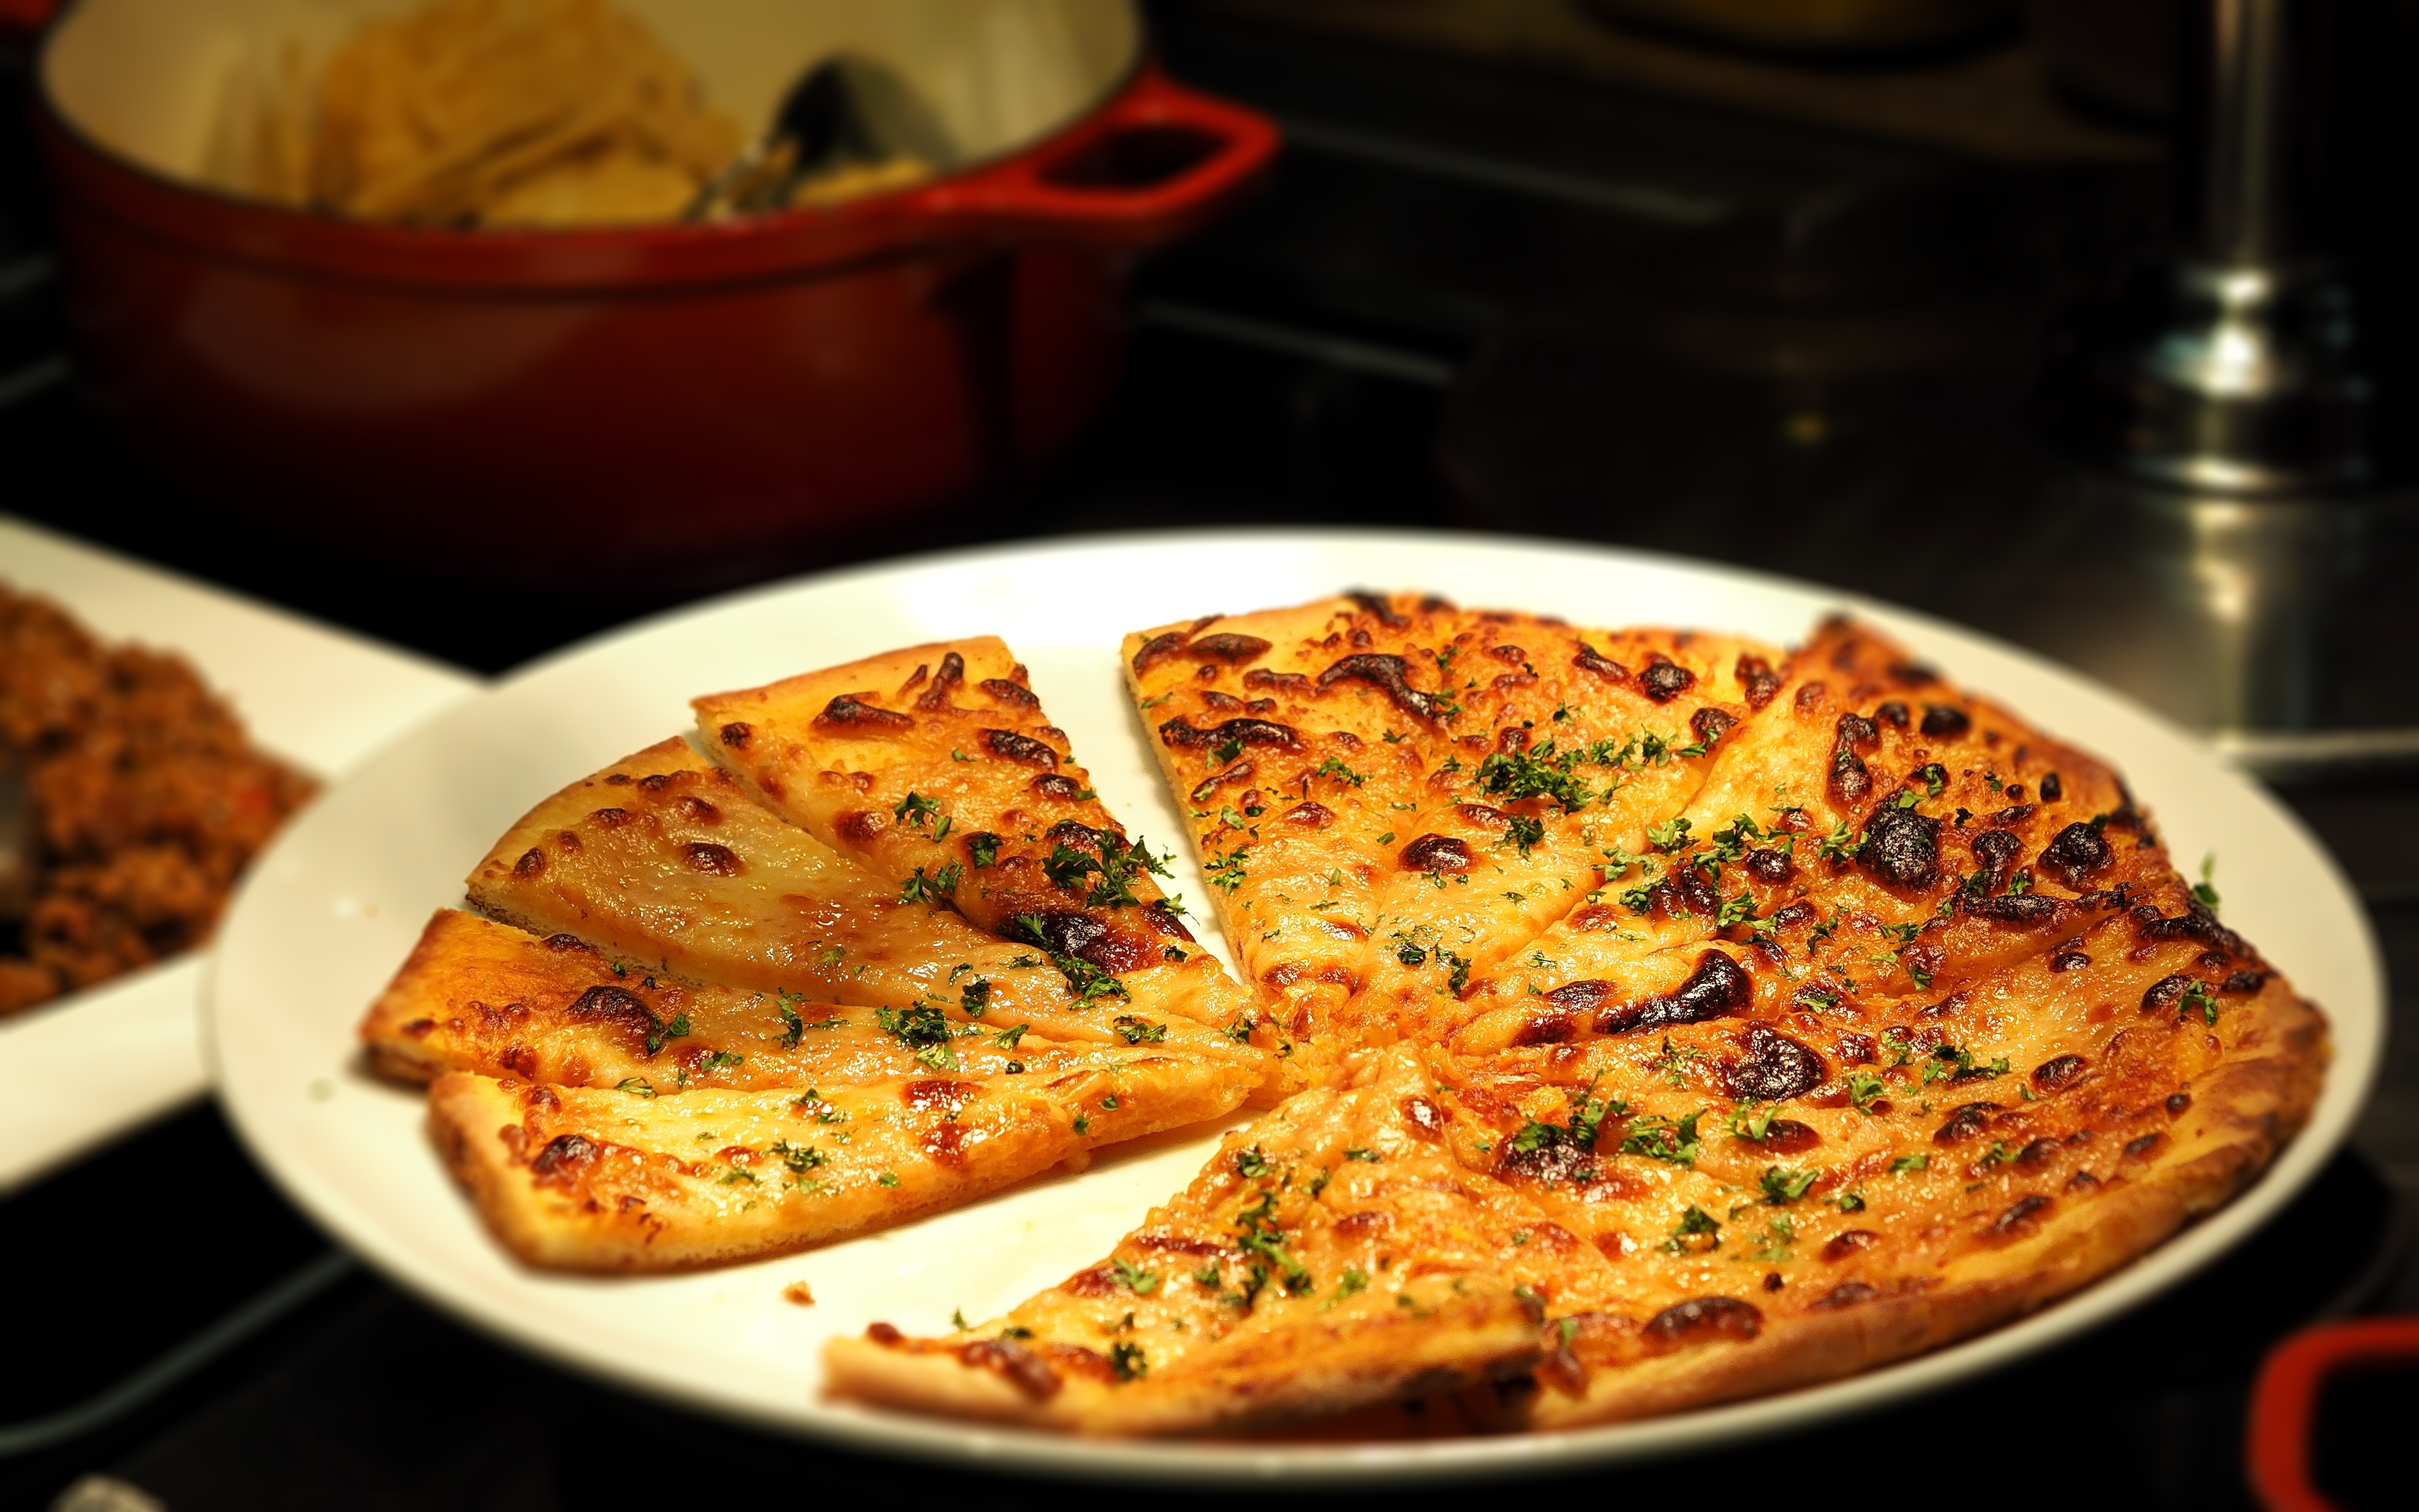
dish, meal, food, produce, vegetable, plate, breakfast, cuisine, buffet, pizza, thailand, eating, container, bangkok, italian food, sofitel laso, put the pizza plate